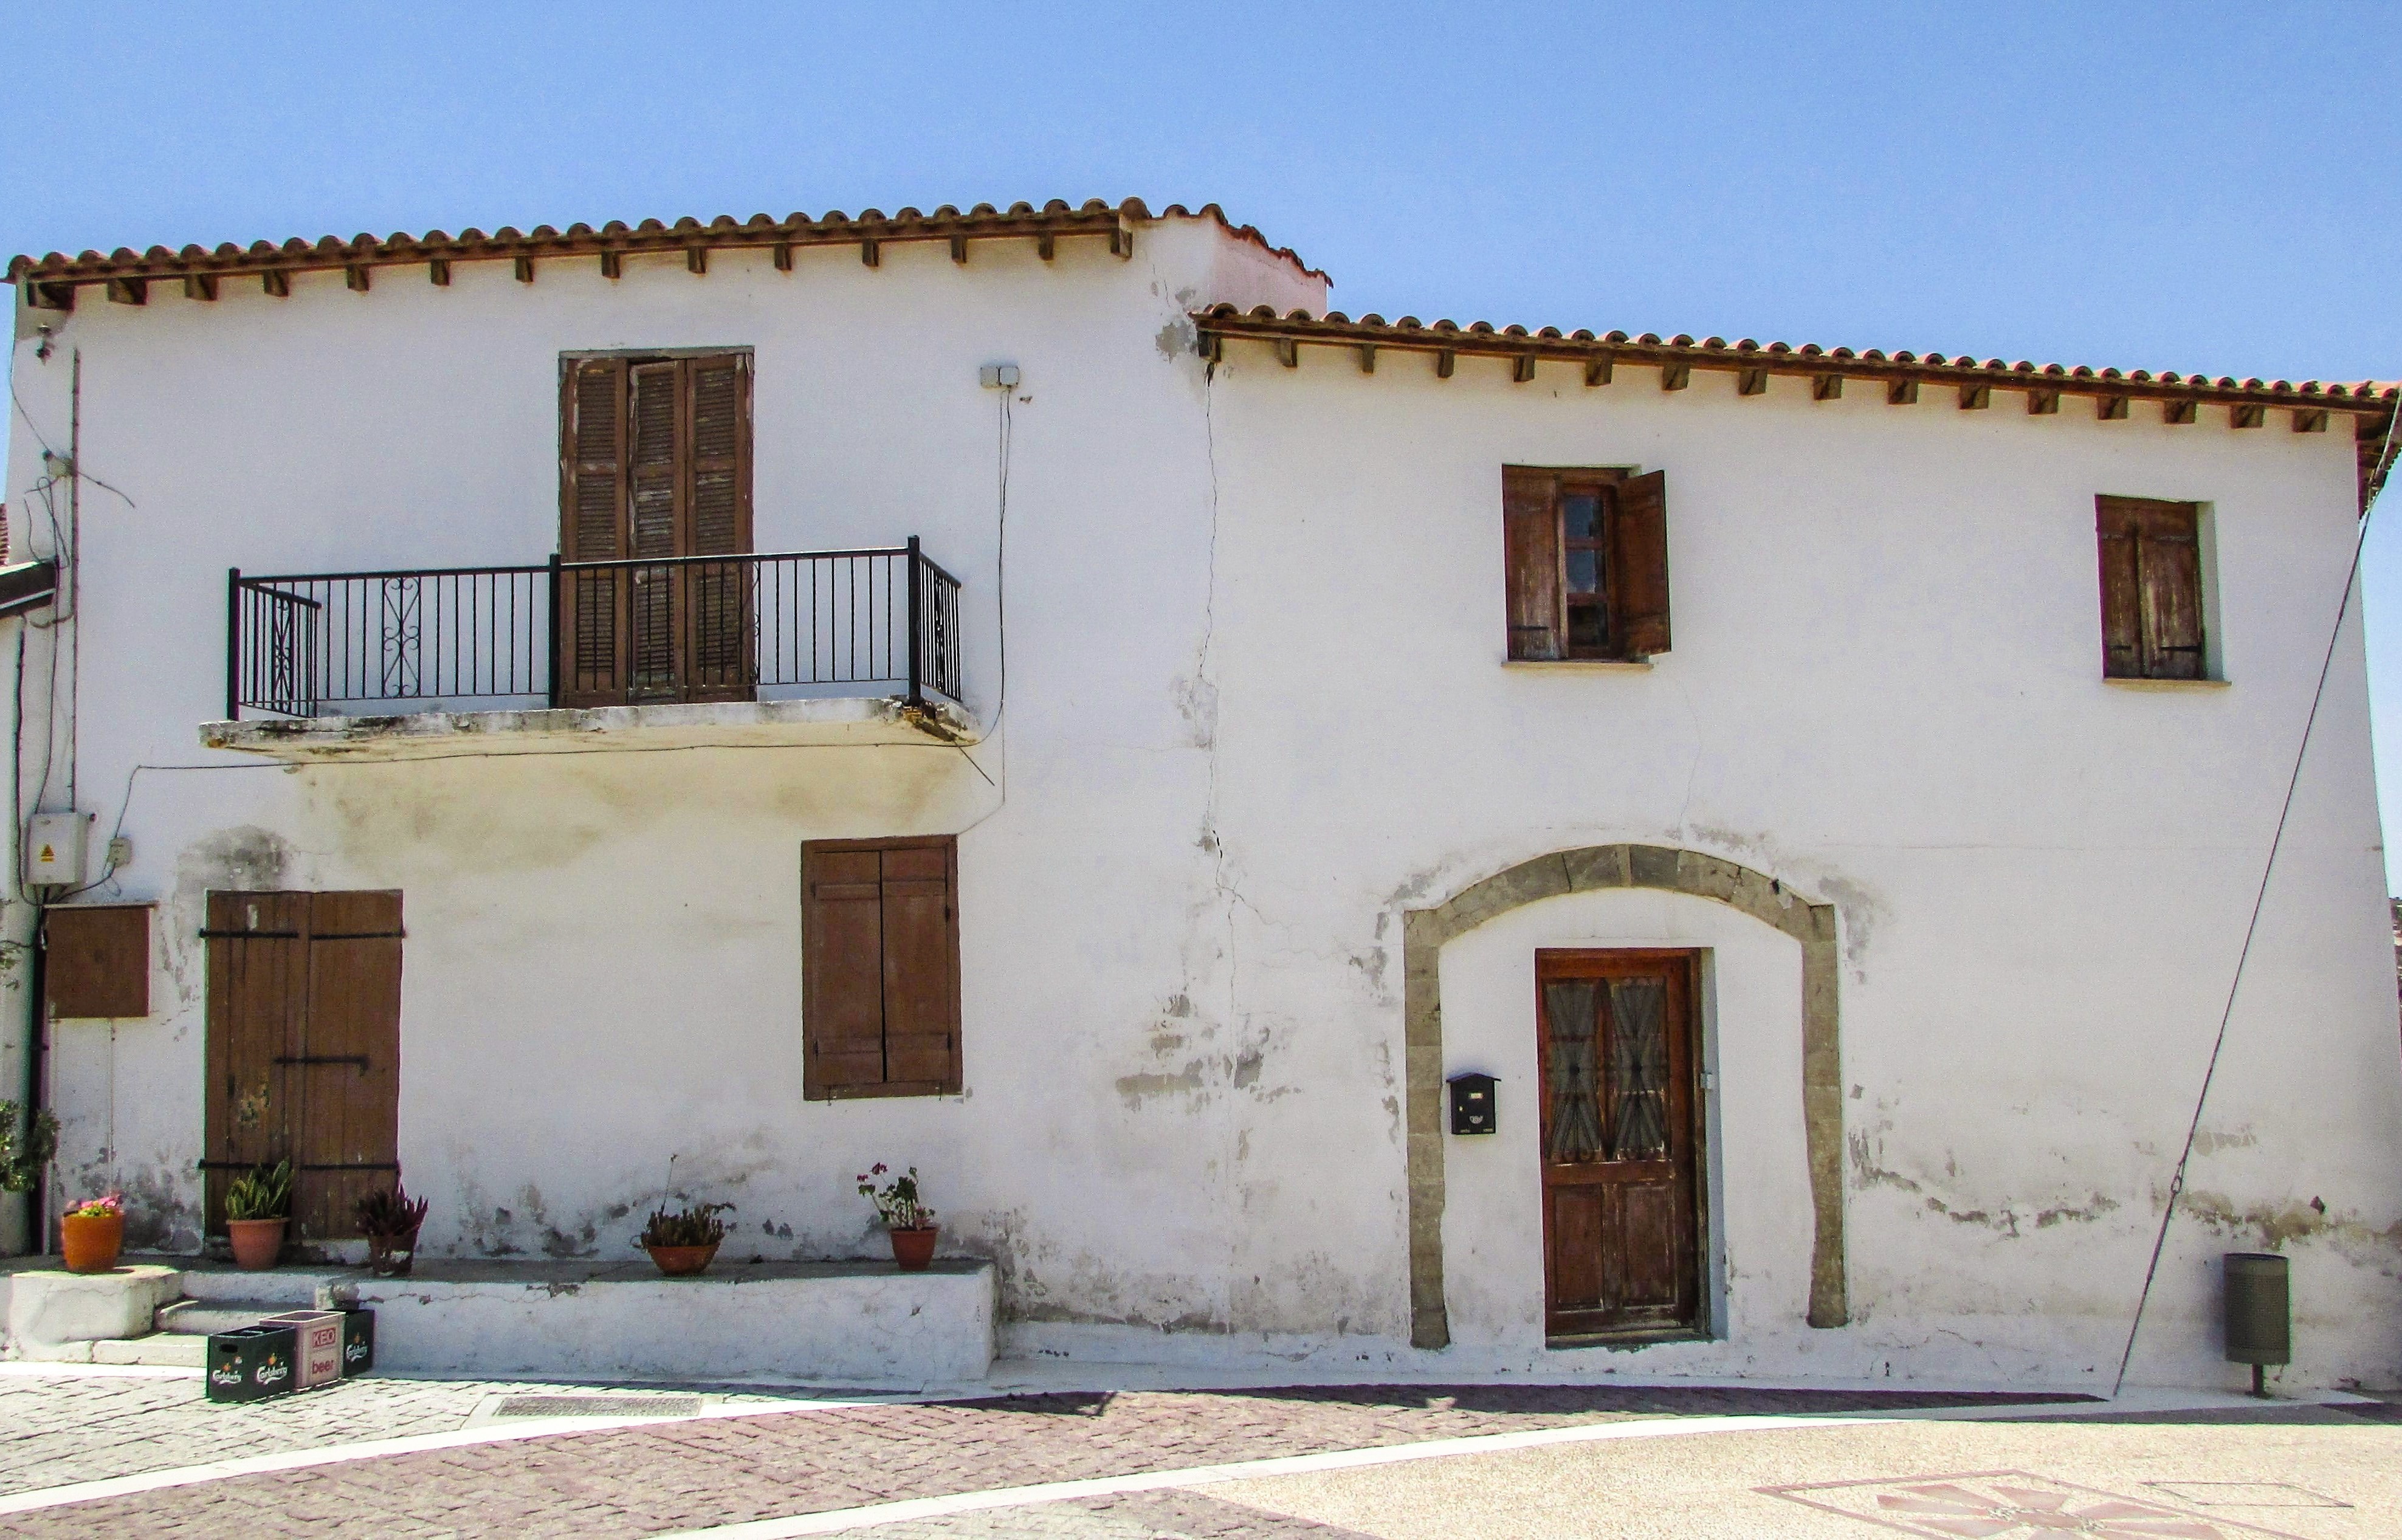
architecture, villa, mansion, house, building, home, village, cottage, facade, property, chapel, old house, farmhouse, monastery, estate, cyprus, hacienda, real estate, anafotida, spanish missions in california